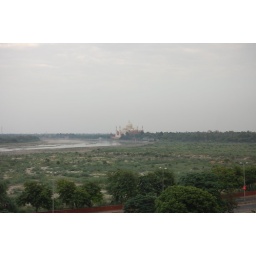
Surrounded by barren greenery and rising by a dirty slick of river that cows routinely traipse across.